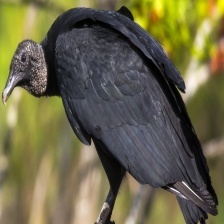
Species: BLACK VULTURE
Scientific name: CORAGYPS ATRATUS
ImageNet parent category: vulture